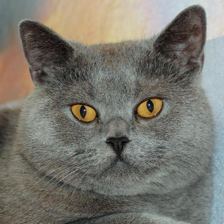
Label: animals